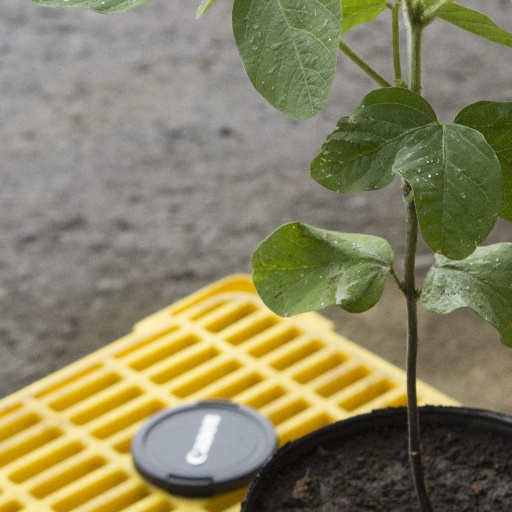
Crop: soybean